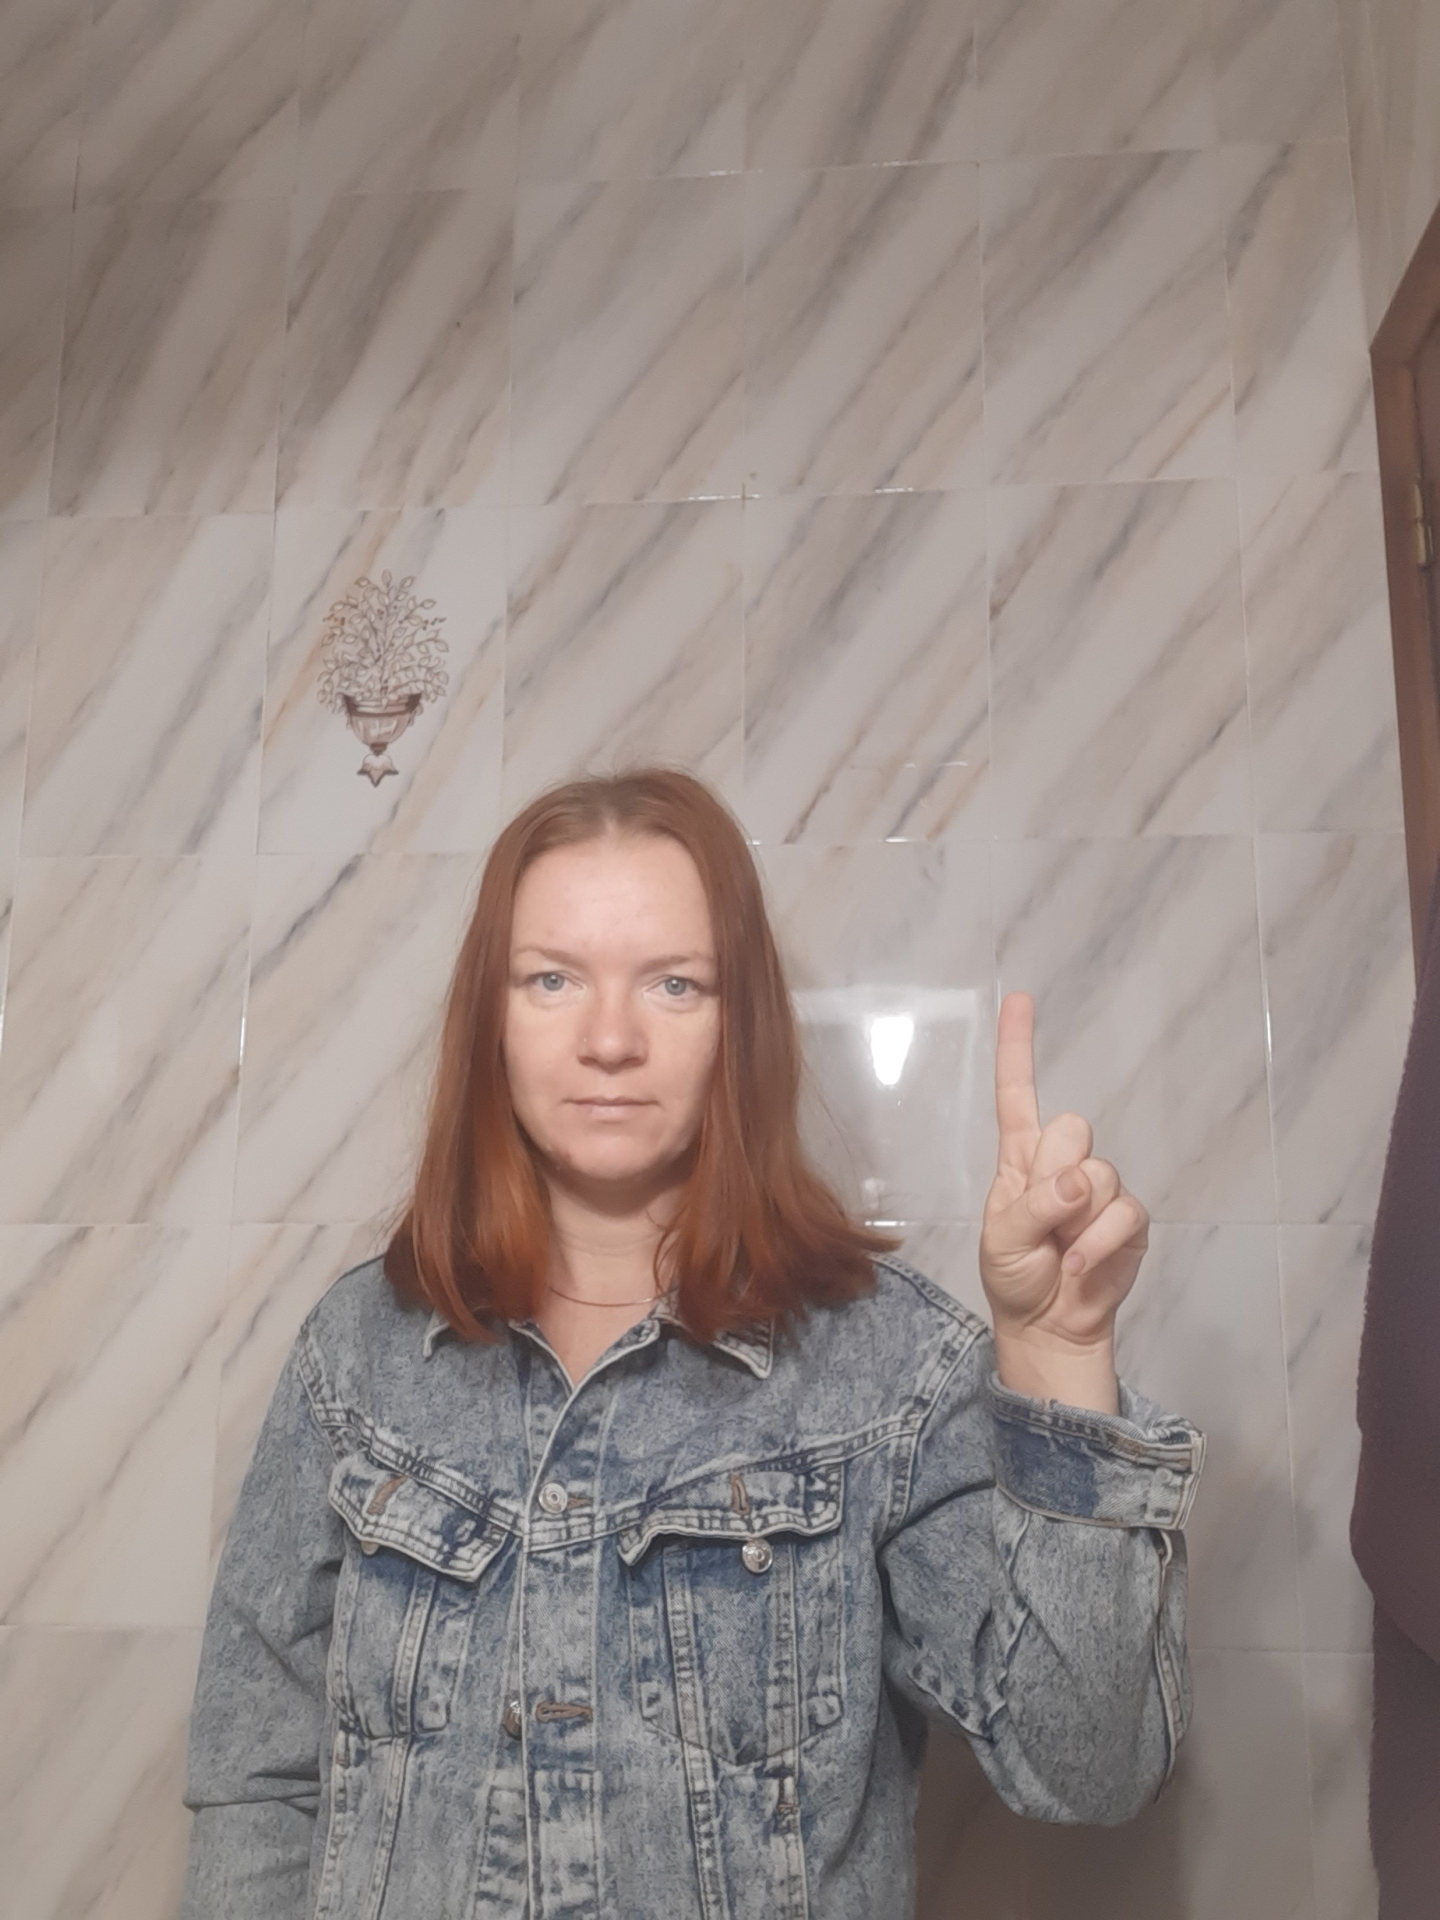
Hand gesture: one